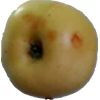
Label: Apple 6